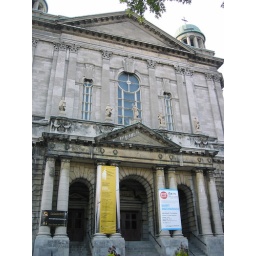
The white and blue sign advertises an upcoming concert by Burt Bacharach. Bet the acoustics are good :)